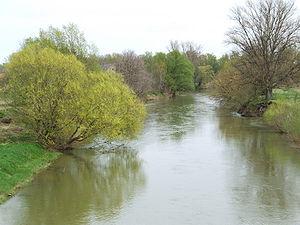
Molnaszecsőd est un village et une commune du comitat de Vas en Hongrie.